Bernese Jura

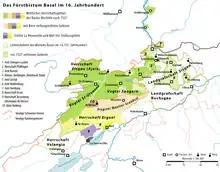
Territories of the bishopric of Basel in the 16th century

Most of the territory of the Bernese Jura was passed from the County of Burgundy to the Bishopric of Basel in AD 999.